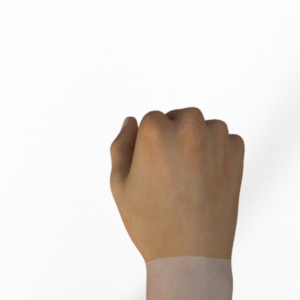
Label: rock